Sebastiano Antonio Pighini

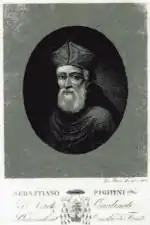
Sebastiano Antonio Pighini

Sebastiano Antonio Pighini (17 September 1500 – 23 November 1553) was an Italian Roman